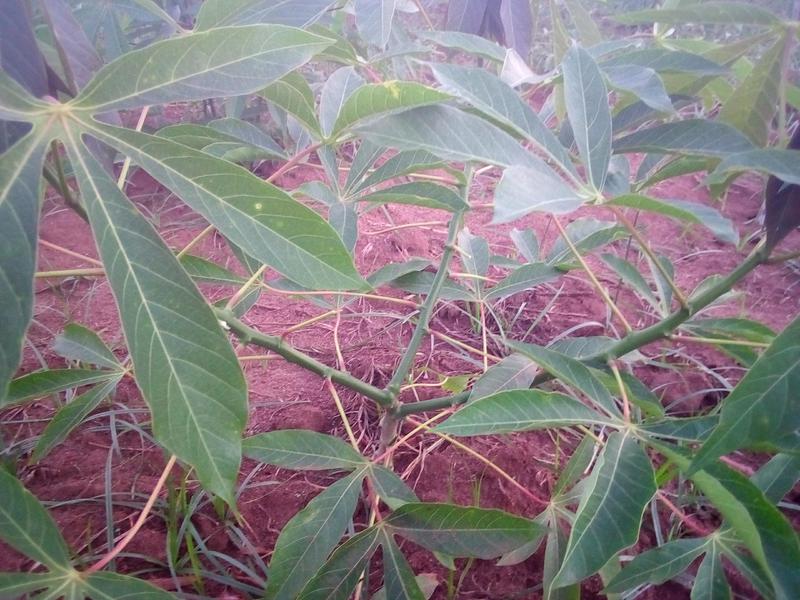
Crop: cassava
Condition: healthy